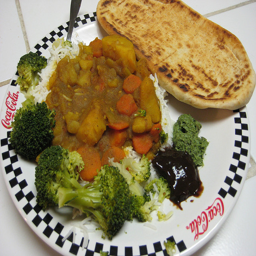
A plate topped with toast, stew and vegetables.
A meal of stew, and vegetables sits on a decorated plate.
Plate of food with bread, rice, and mixed vegetables.
a plate with veggies, some stew and a piece of flatbread
A plate with different vegetables and bread on it.